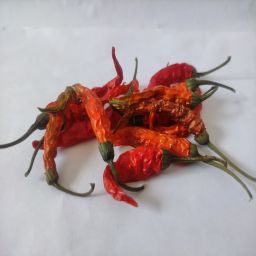
Crop: Chile Pepper
Quality: Dried